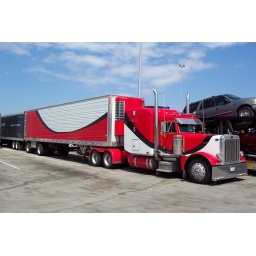
Wicked in red and white